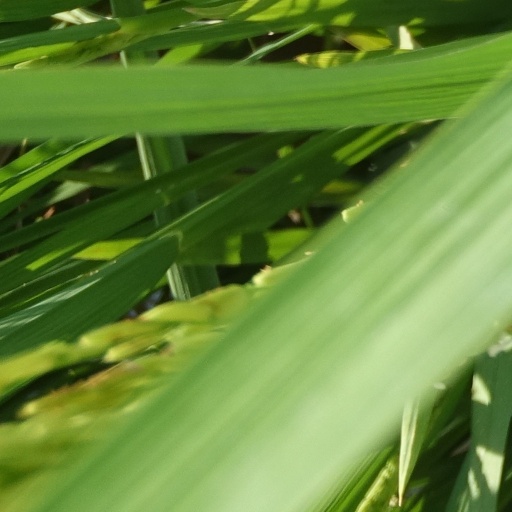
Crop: rice